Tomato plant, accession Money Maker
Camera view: tilt-top (135 deg); turntable rotation: 120 degrees
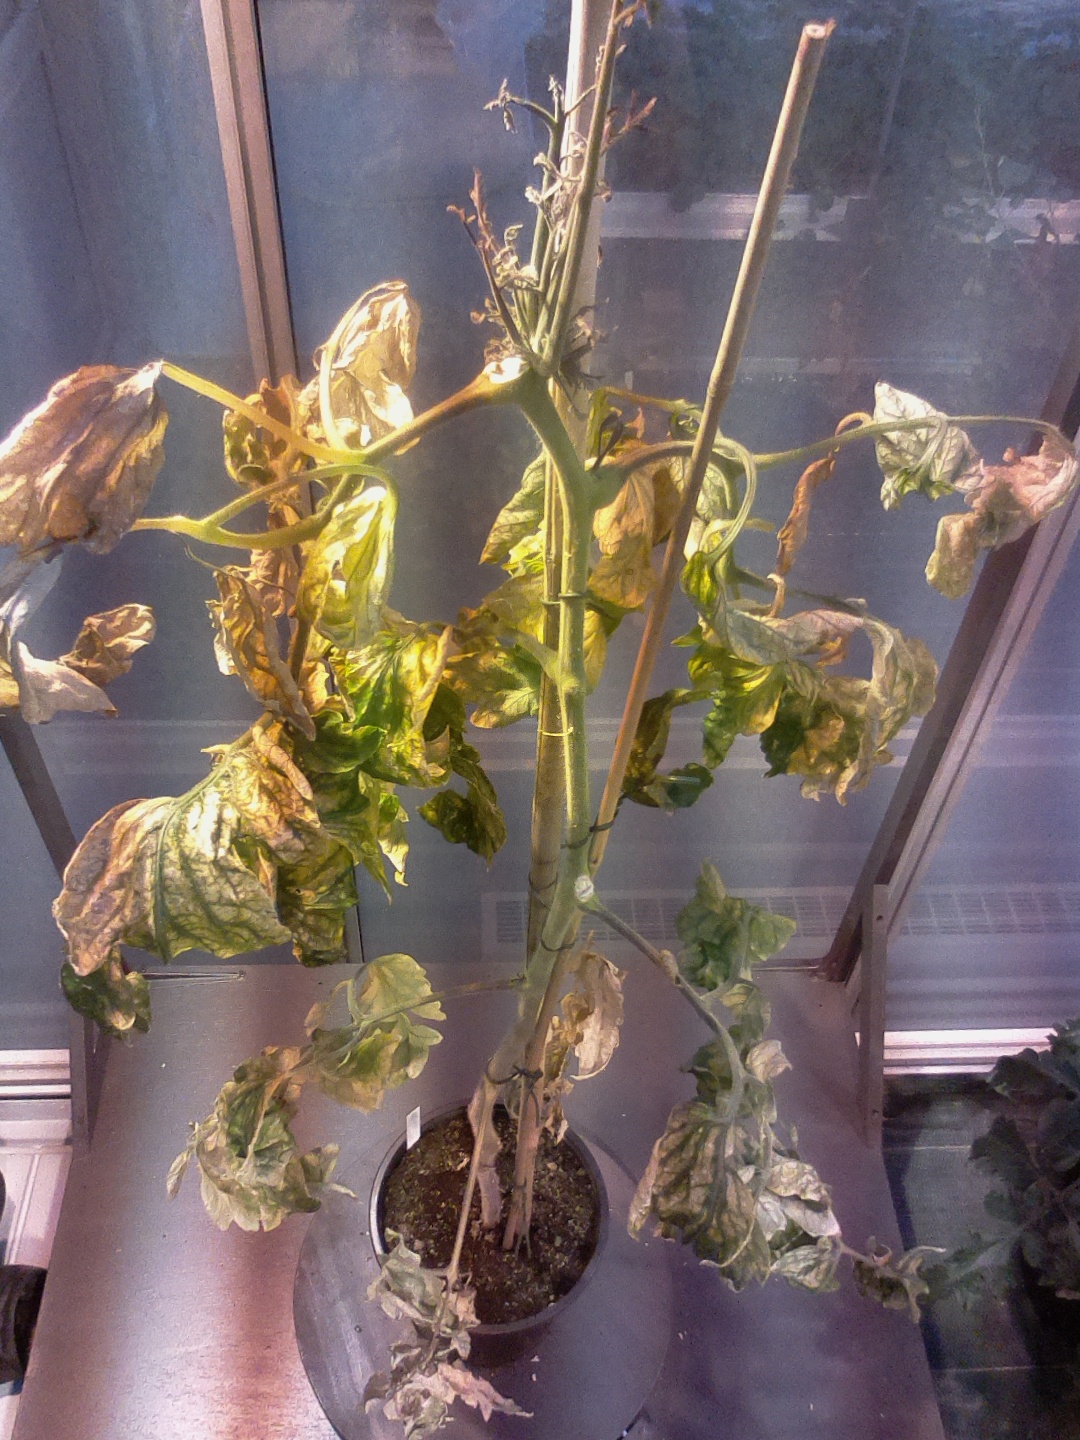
BBCH growth stage 51: First inflorence visible, visible closed flower bud